Kristen DiMera

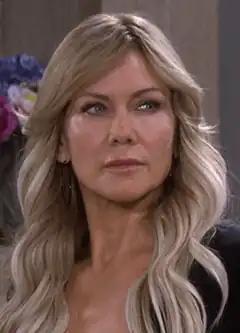
Stacy Haiduk as Kristen DiMera

Kristen Blake DiMera is a fictional character from "Days of Our Lives", an American soap opera on the NBC network. The role was portrayed by Eileen Davidson. Davidson joined the cast of "Days of Our Lives" in 1993, and departed in 1998 after a five-year stint. After a 14-year absence, Davidson returned to the role of Kristen in the fall of 2012. Kristen and her brother Peter were raised by super villain Stefano DiMera at a very young age following the deaths of their parents; however, their mother Rachel was later revealed to be alive.